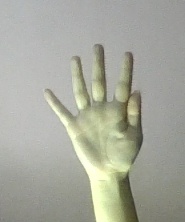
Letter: sheen